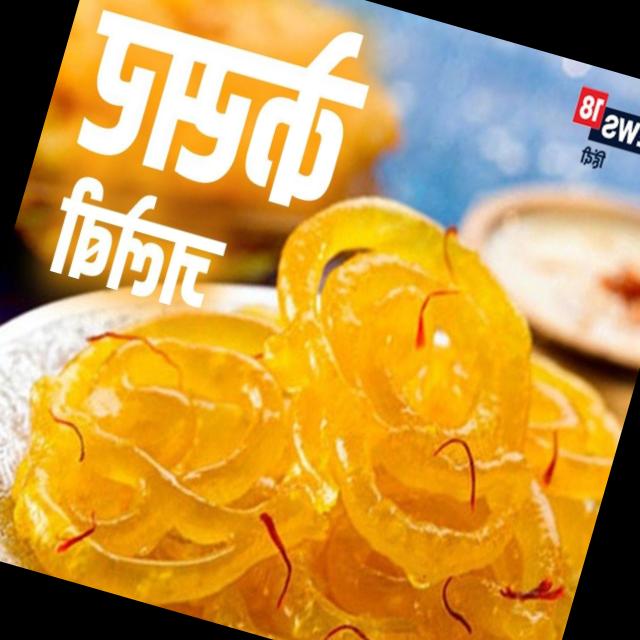
Dish: jalebi